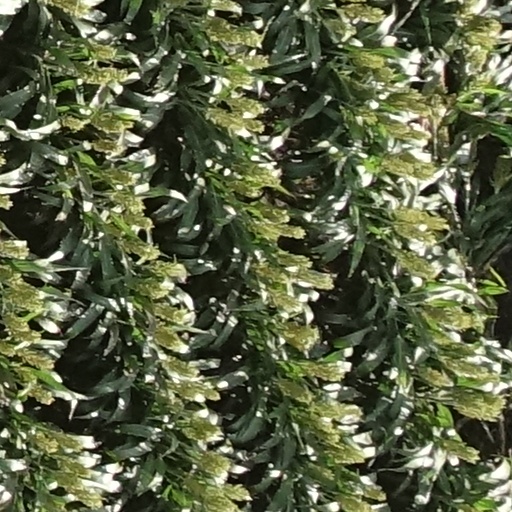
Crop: sorghum